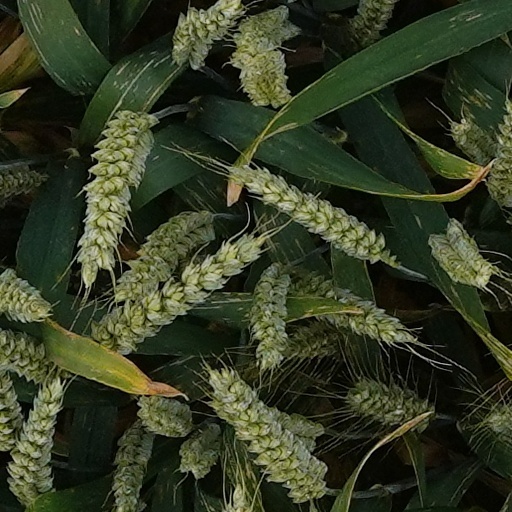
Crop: wheat